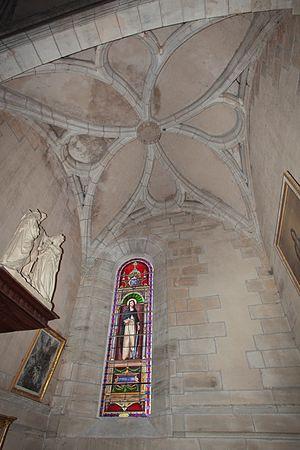
L'église Saint-Pierre est une église catholique située à Assier, dans le département du Lot, en France.